Diversity in computing

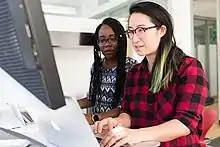

Another reported issue that leads to the homogeneity of the computing sector is the cultural issue of discrimination at the workplace and how minorities are treated. For participants to excel in a tech-related course or career, their sense of belonging matters more than pre-gained knowledge. That was reflected in “The Great Resignation” that took place in the US during the COVID-19 pandemic. In a survey of 2,030 workers between the ages of 18 and 28 conducted in July 2021, the company found that 50% said they had left or wanted to their leave tech or IT job “because the company culture made them feel unwelcome or uncomfortable,” with a higher percentage of women and Asian, Black, and Hispanic respondents each saying they had such an experience. In most cases, the workplaces not only lack a sense of belonging but are also unsafe. Research conducted by Dice, a tech career hub, showed that more than 50% of women faced sexual harassment in tech companies. A pilot program that was done to understand different elements that affect minorities during a STEM course showed that increased mentorship and support was an important factor for the completion of the course.